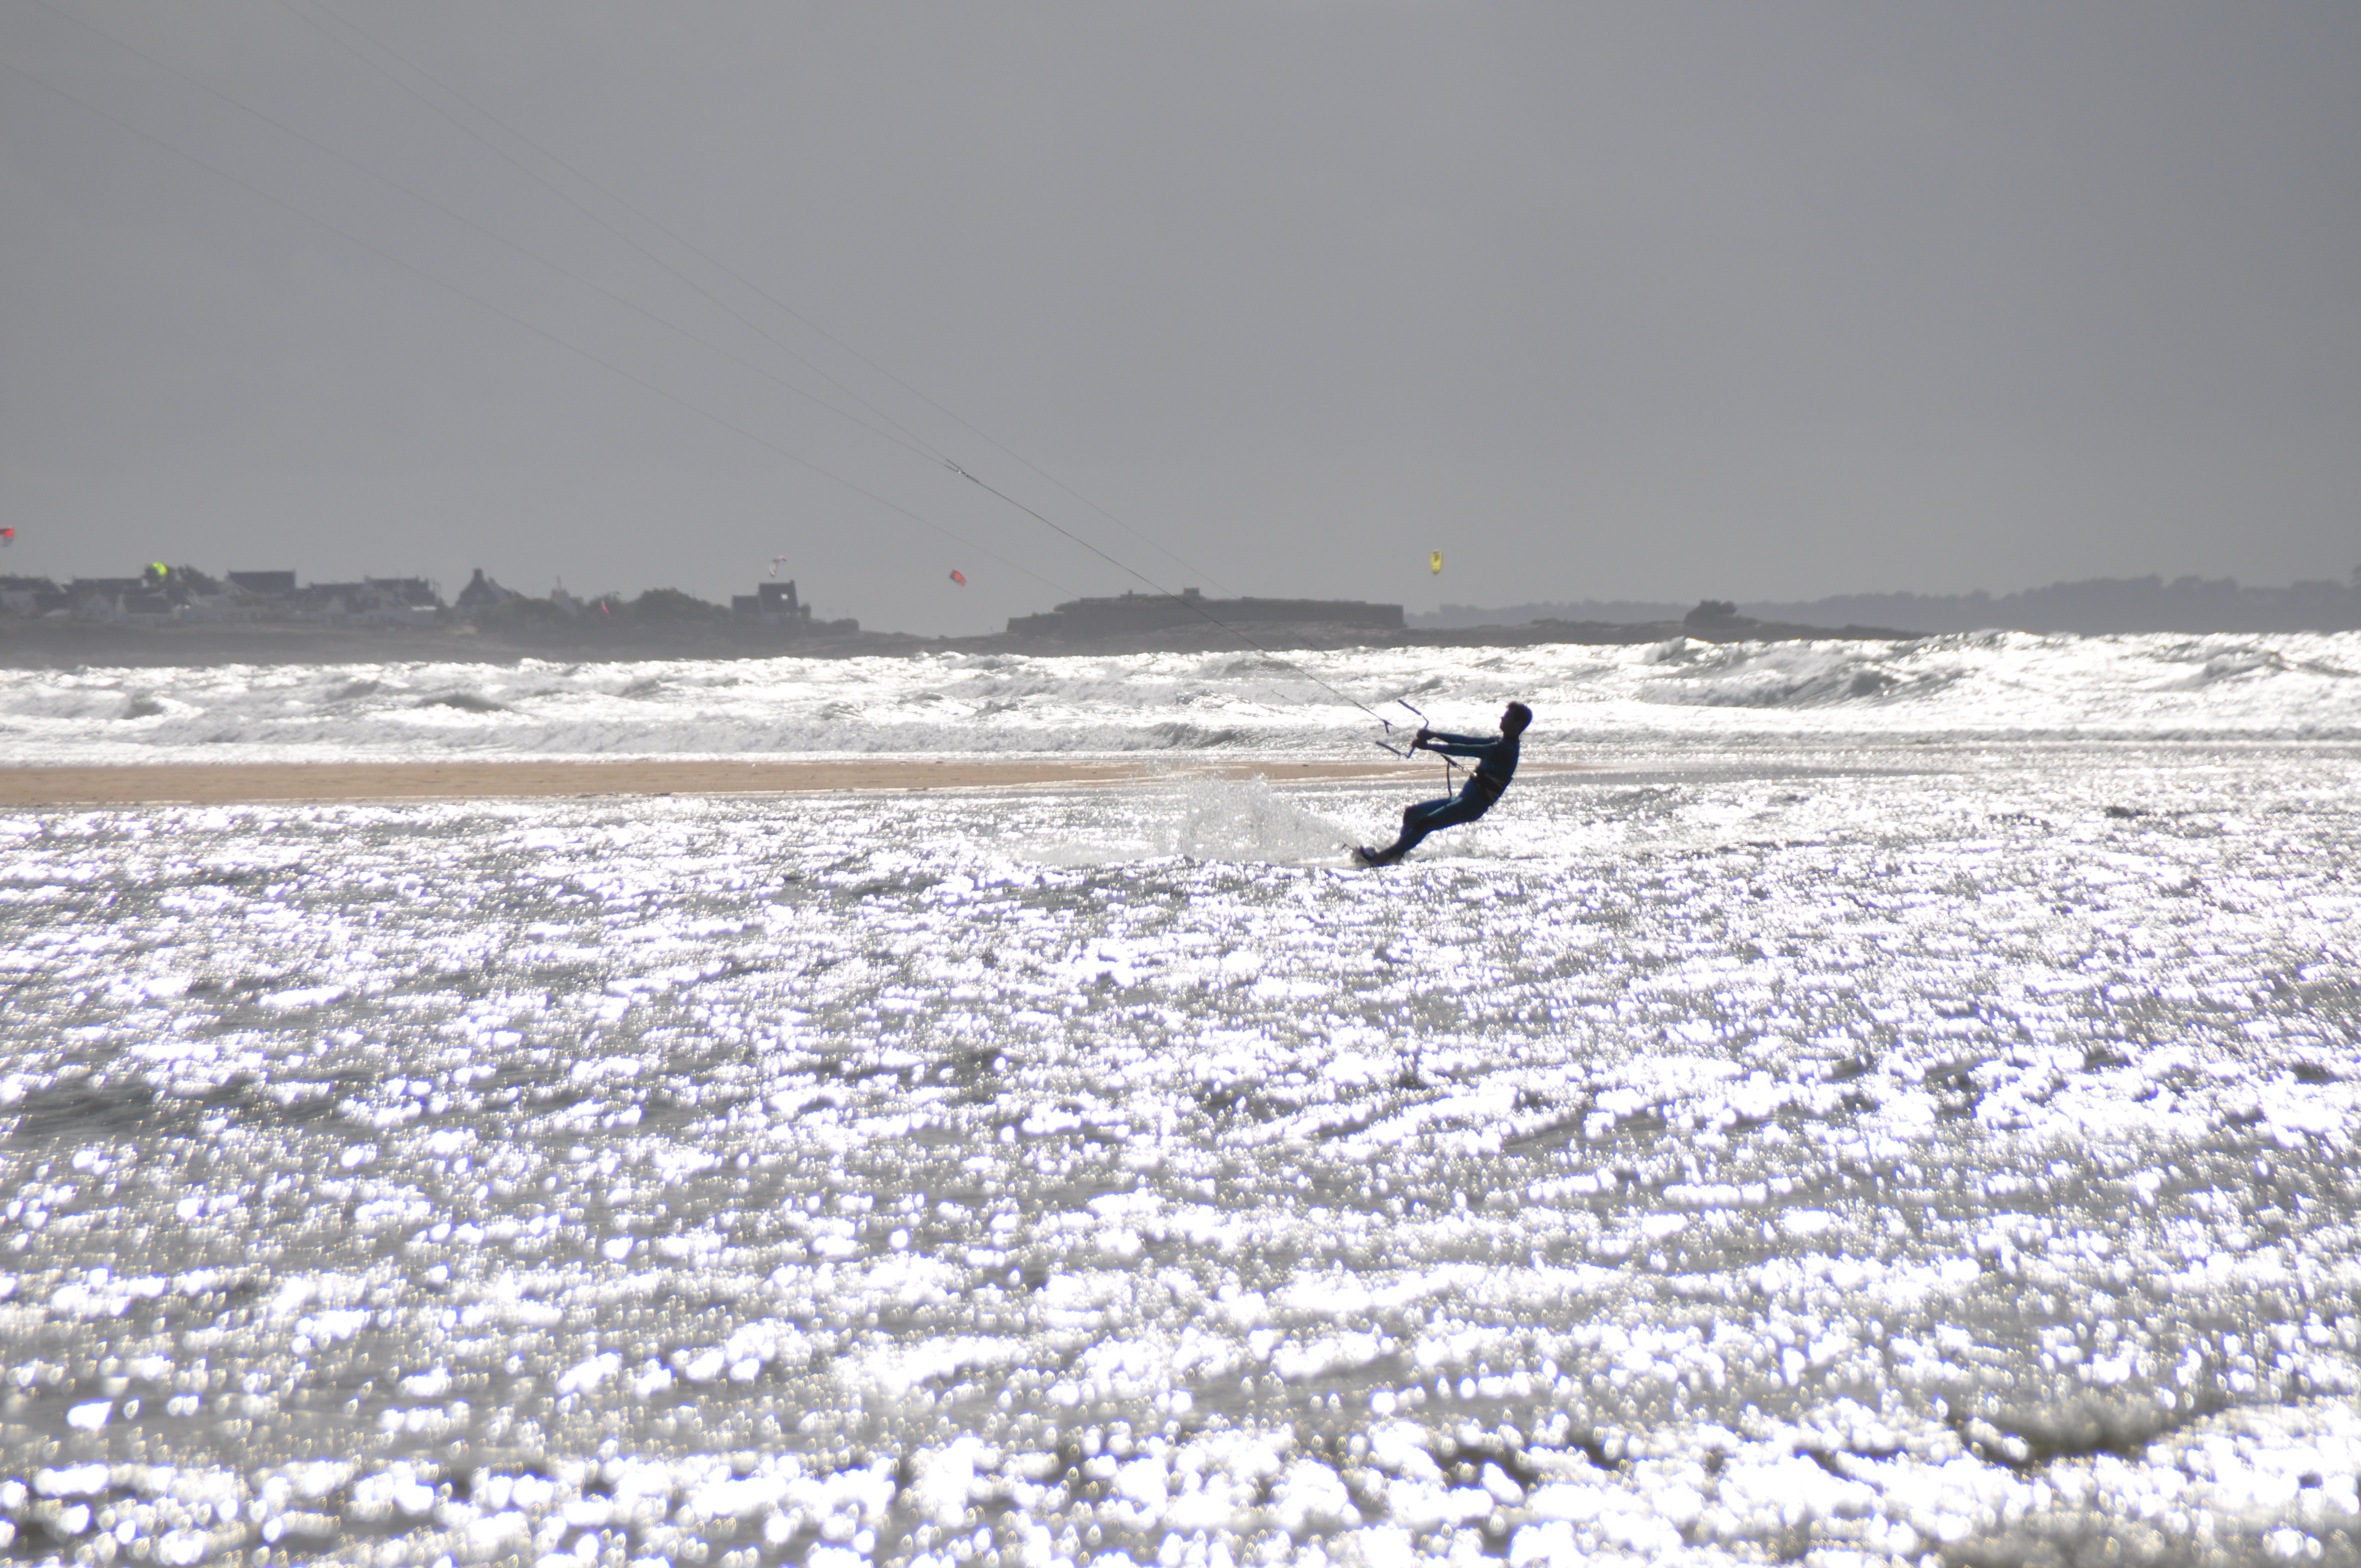
beach, sea, coast, ocean, snow, winter, sky, shore, wave, wind, summer, kitesurfing, water sports, kite surfing, mudflat, wind wave